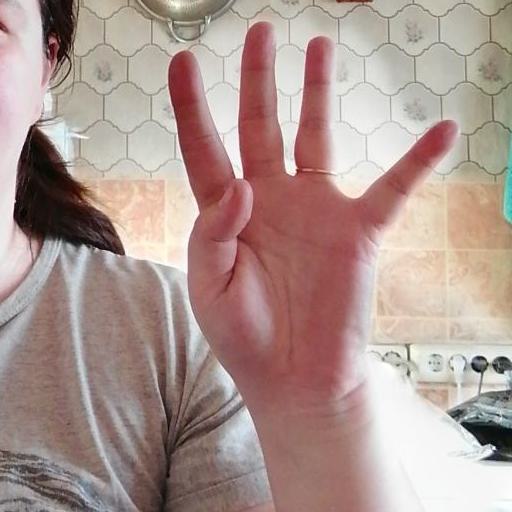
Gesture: four